Braddyville, Iowa

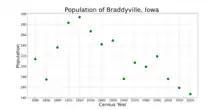
The population of Braddyville, Iowa from US census data

As of the census of 2020, there were 147 people, 68 households, and 50 families residing in the city. The population density was 263.3 inhabitants per square mile (101.7/km). There were 79 housing units at an average density of 141.5 per square mile (54.6/km). The racial makeup of the city was 94.6% White, 0.0% Black or African American, 0.0% Native American, 0.0% Asian, 0.0% Pacific Islander, 1.4% from other races and 4.1% from two or more races. Hispanic or Latino people of any race comprised 2.0% of the population.